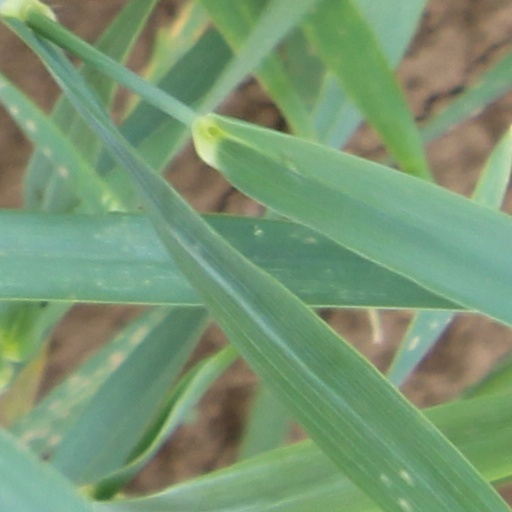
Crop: wheat